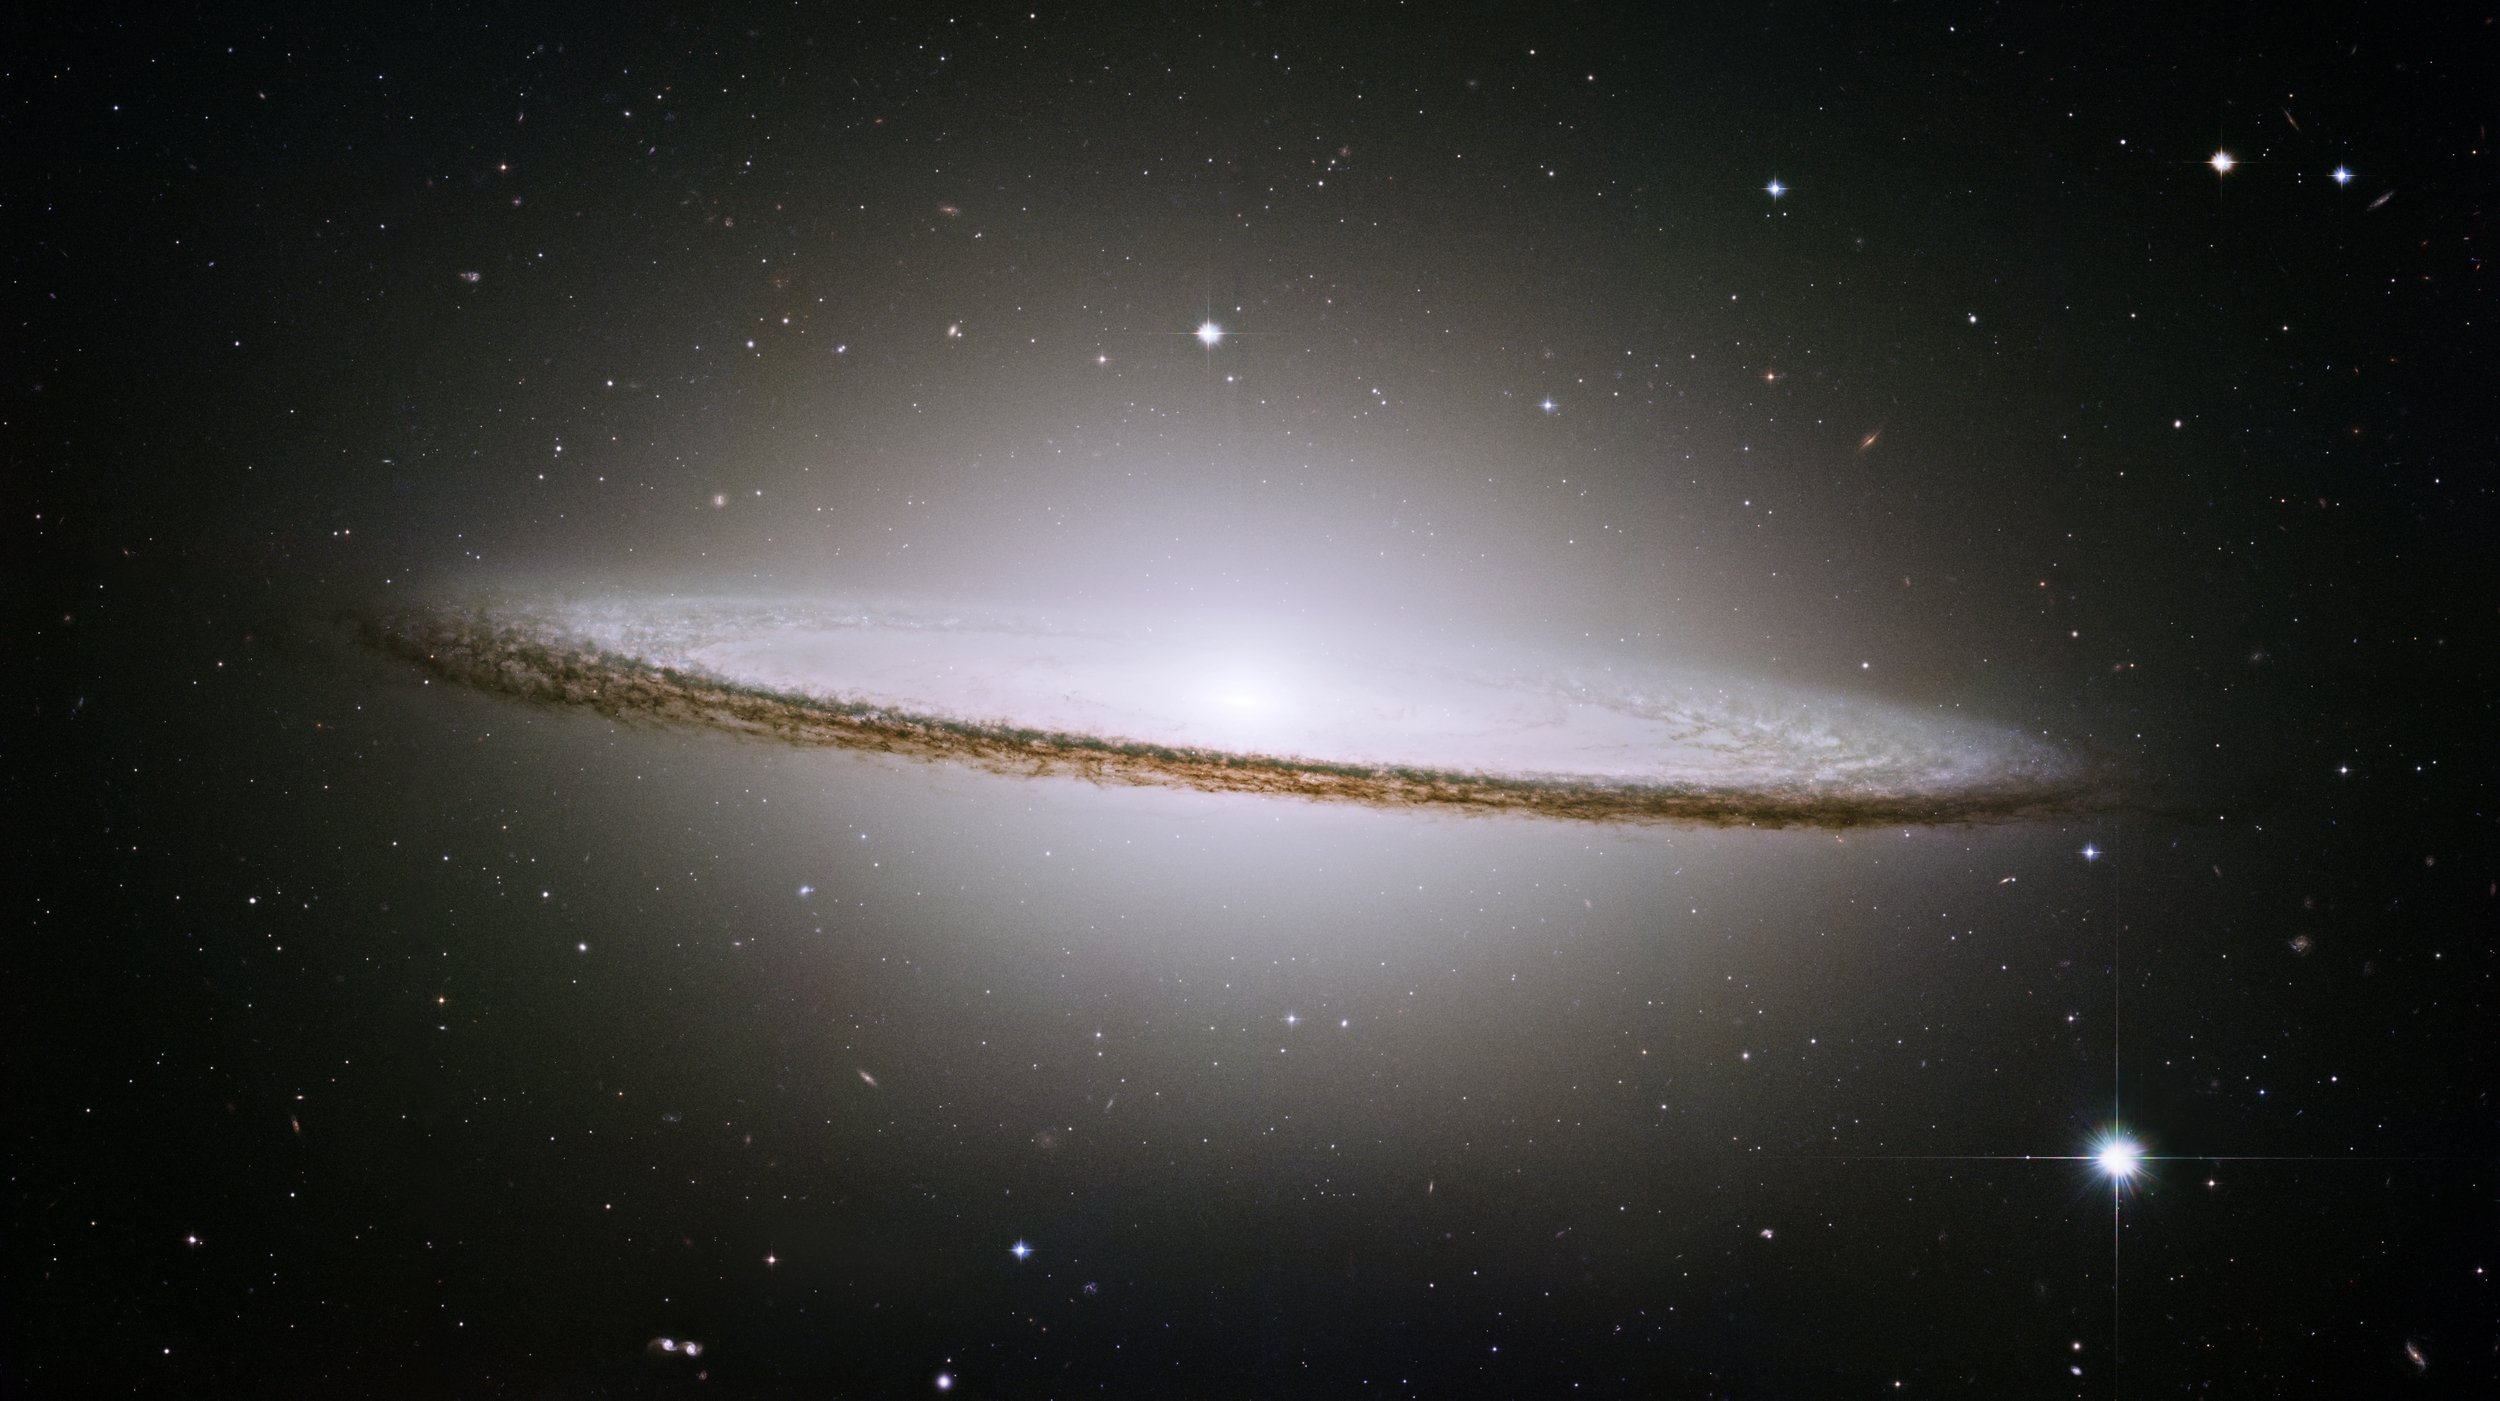
sky, night, milky way, atmosphere, space, galaxy, outer space, astronomy, stars, midnight, orbit, astronomical object, sombrero galaxy